Anatoly Lukyanov

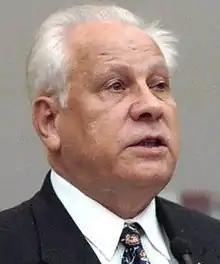
Lukyanov in 1999

Anatoly Ivanovich Lukyanov (7 May 1930 – 9 January 2019) was a Russian Communist politician who was the Chairman of the Supreme Soviet of the USSR between 15 March 1990 and 4 September 1991. One of the founders of the Communist Party of the Russian Federation (CPRF) in 1993, he was described by its leader Gennady Zyuganov as having been the Deng Xiaoping of the party. He published books of poetry under his own name and under the pseudonyms Osenev (Осенев) and Dneprov (Днепров).